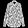
Label: Shirt